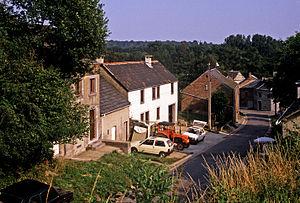
Conneux (commune de Ciney, province de Namur, Belgique)